Jeff Torborg

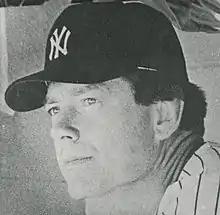
Torborg with the Yankees in 1982

Jeffrey Allen Torborg (November 26, 1941 – January 19, 2025) was an American professional baseball catcher and manager. He played in Major League Baseball (MLB) for the Los Angeles Dodgers and California Angels from 1964 to 1973. He managed the Cleveland Indians, Chicago White Sox, New York Mets, Montreal Expos, and Florida Marlins.